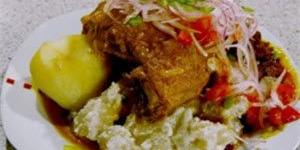
sajta de pollo